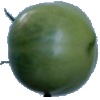
Label: Tomato not Ripened 1